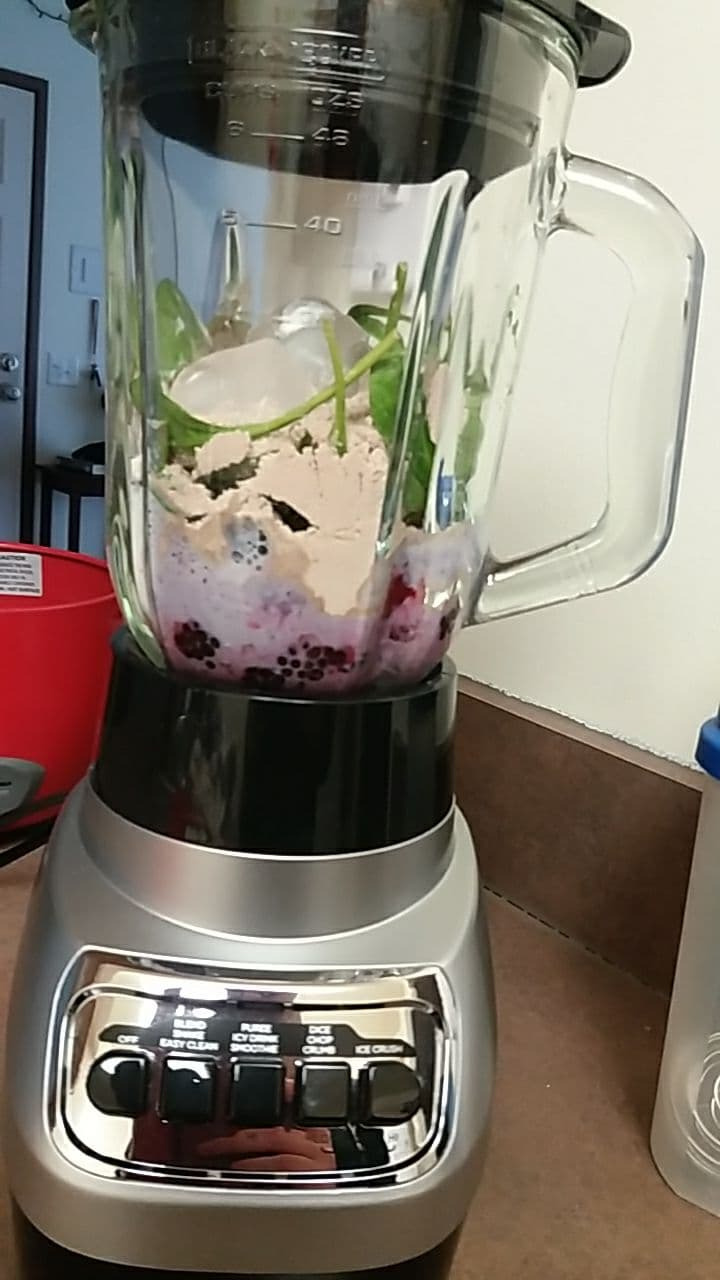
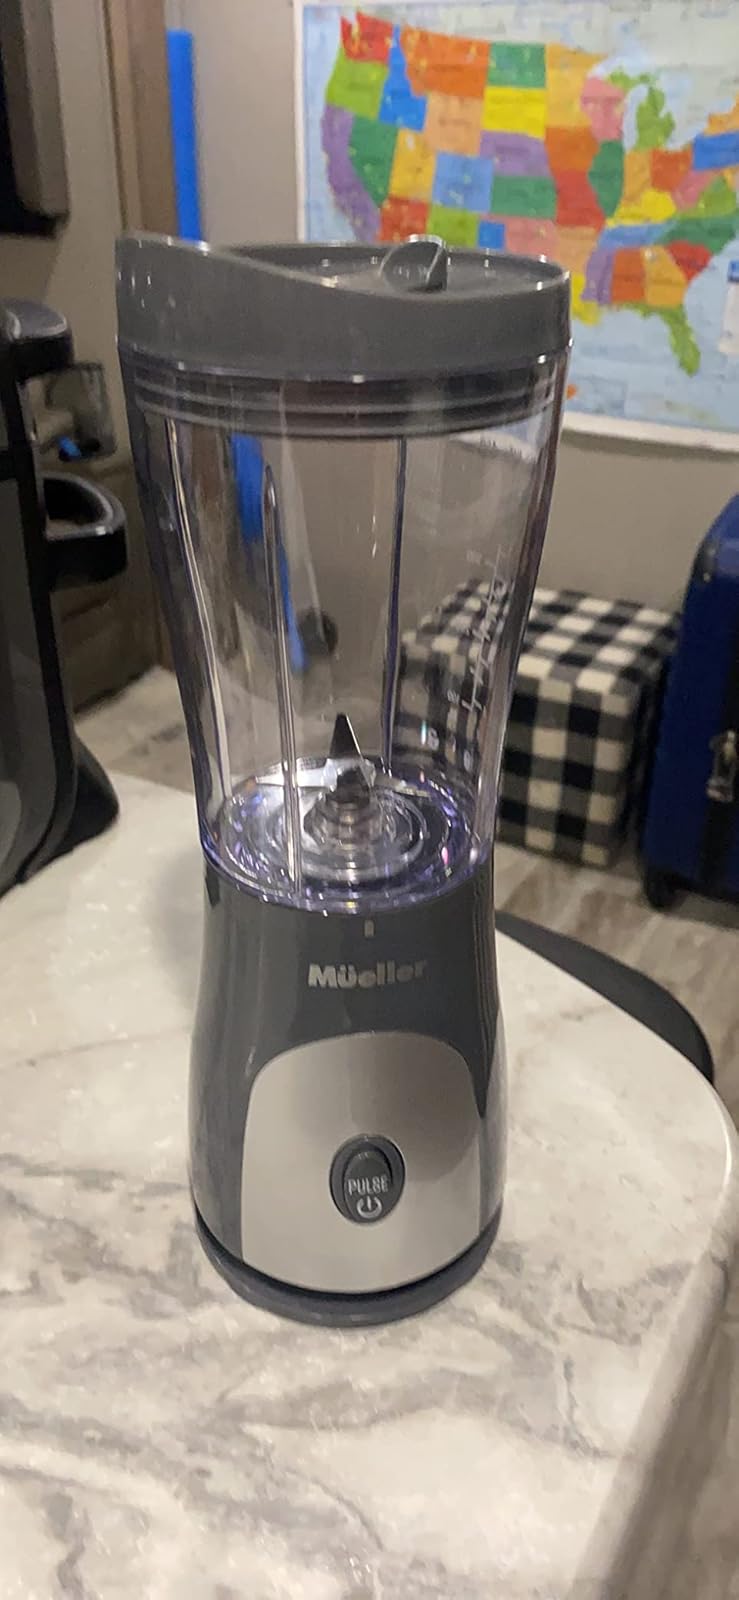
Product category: items_blender
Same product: no